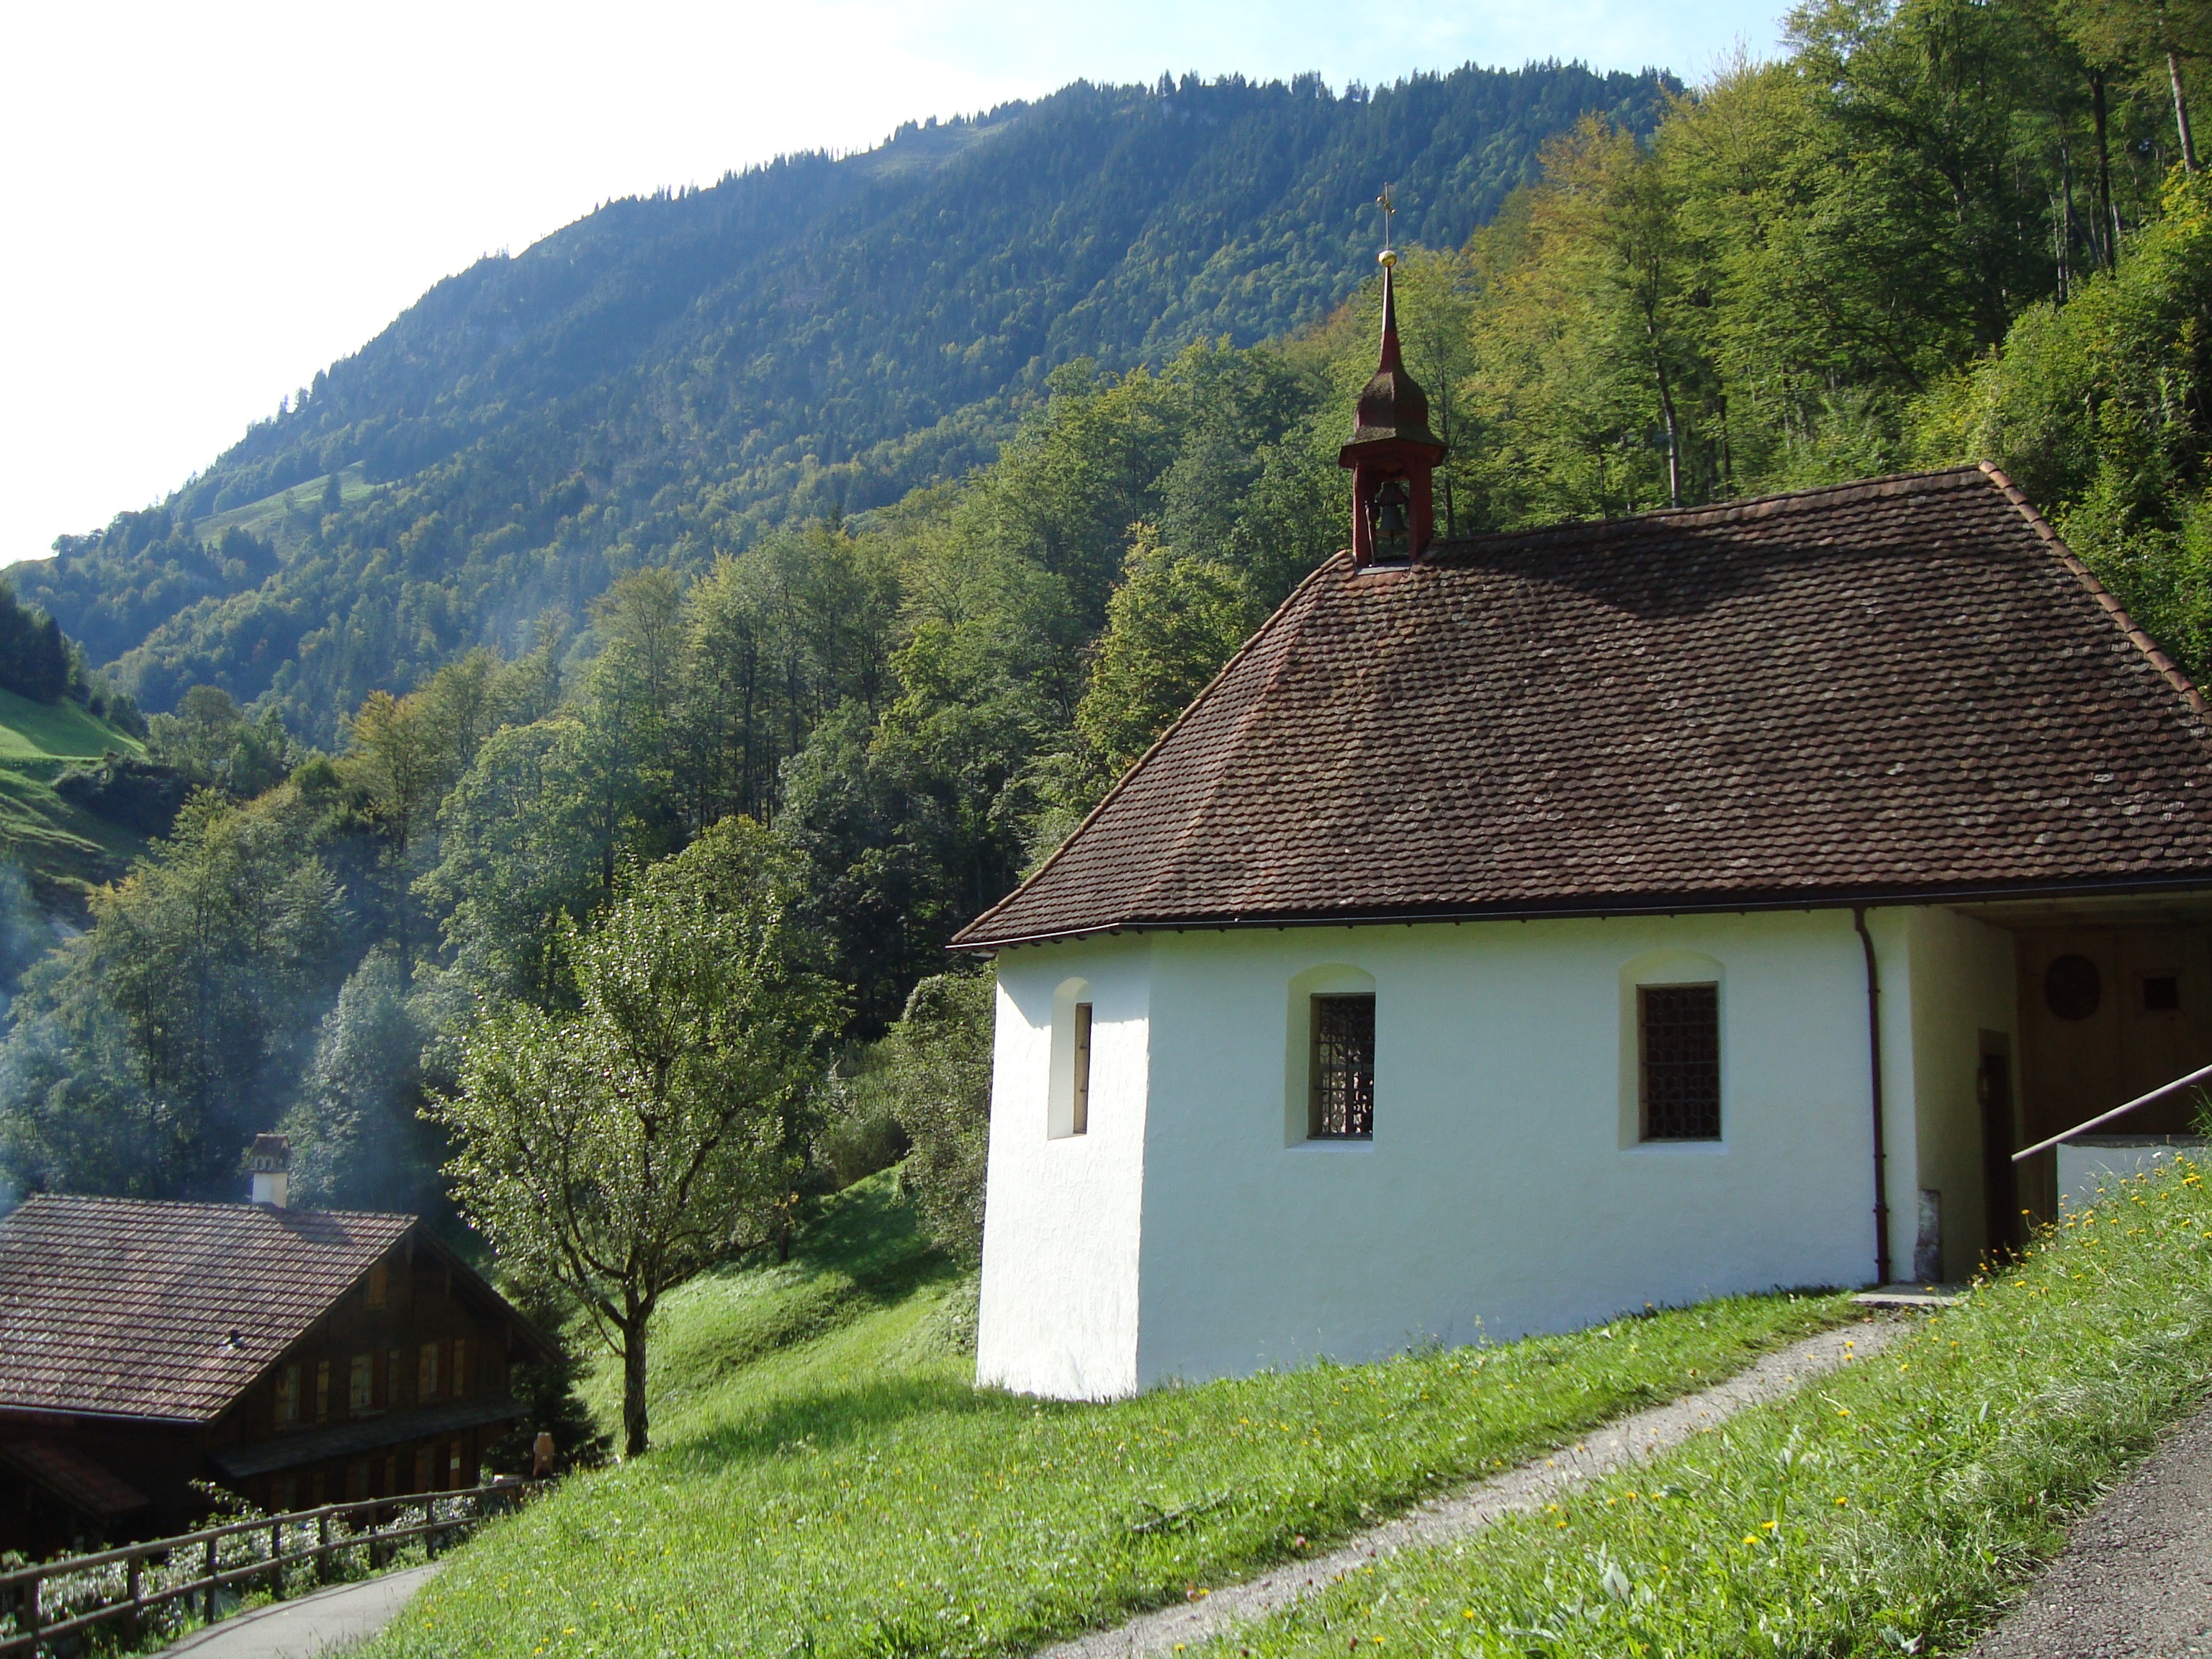
mountain, farm, house, building, valley, mountain range, hut, village, cottage, property, chapel, highland, farmhouse, estate, thatching, rural area, mountainous landforms, brother klaus, brother klausen chapel, saxeln